Catholic Mariology

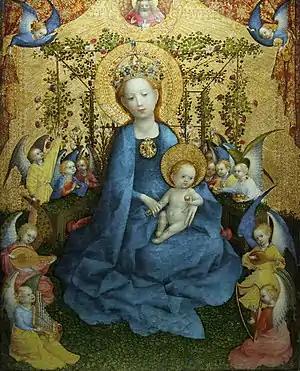
The Blessed Virgin Mary is depicted in a rose garden with angels playing music. Roses are a symbol of Mary.

Catholic Mariology is the systematic study of the person of Mary, the Mother of Jesus, and of her place in the Economy of Salvation in Catholic theology. According to the doctrine of the Immaculate Conception taught by the Catholic Church, Mary was conceived and born without the stain of original sin from the sin of Adam and Eve, meaning she was saved by God in the moment of her conception, and she is also known as the "New Eve", hence she is seen as having a singular dignity above the saints, receiving a higher level of veneration than all angelic spirits and blessed souls in heaven. Catholic Mariology thus studies not only her life but also the veneration of her in daily life, prayer, hymns, art, music, and architecture in modern and ancient Christianity throughout the ages.